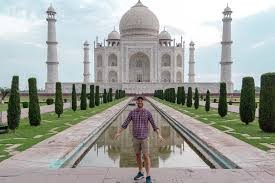
Landmark: Taj Mahal